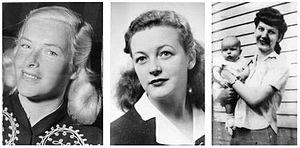
Betty Farmer, Dagmar Lahlum, Freda Stevenson et la fille d'Eddie Chapman, Diane. Dossier du MI5 déclassifié et tombé dans le domaine public le 01/01/2005.
Edward Arnold Chapman, dit Eddie Chapman, né à Burnopfield le 16 novembre 1914 et mort à St Albans le 11 décembre 1997, est un gangster britannique et un espion de la Seconde Guerre mondiale.